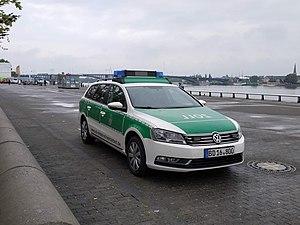
Douane allemande à Mayence